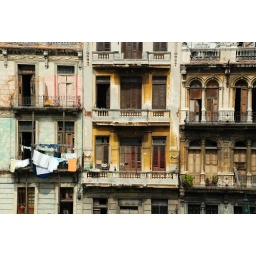
This is a typical street facade in Havana.Believe it or not the middle balcony (centre) is actually level.